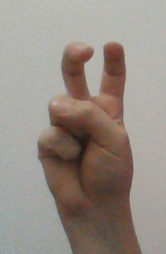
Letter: toot